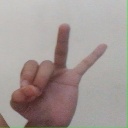
अक्षर: ण